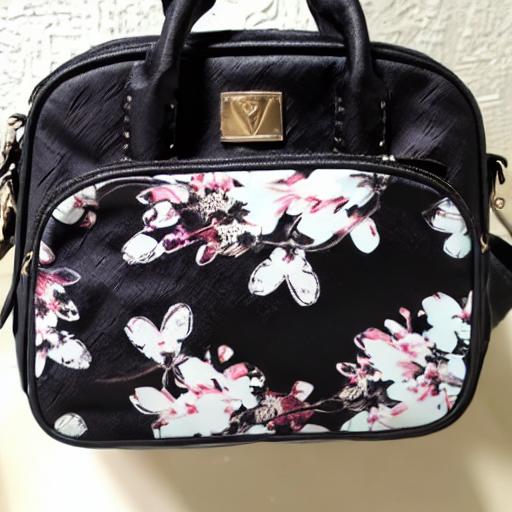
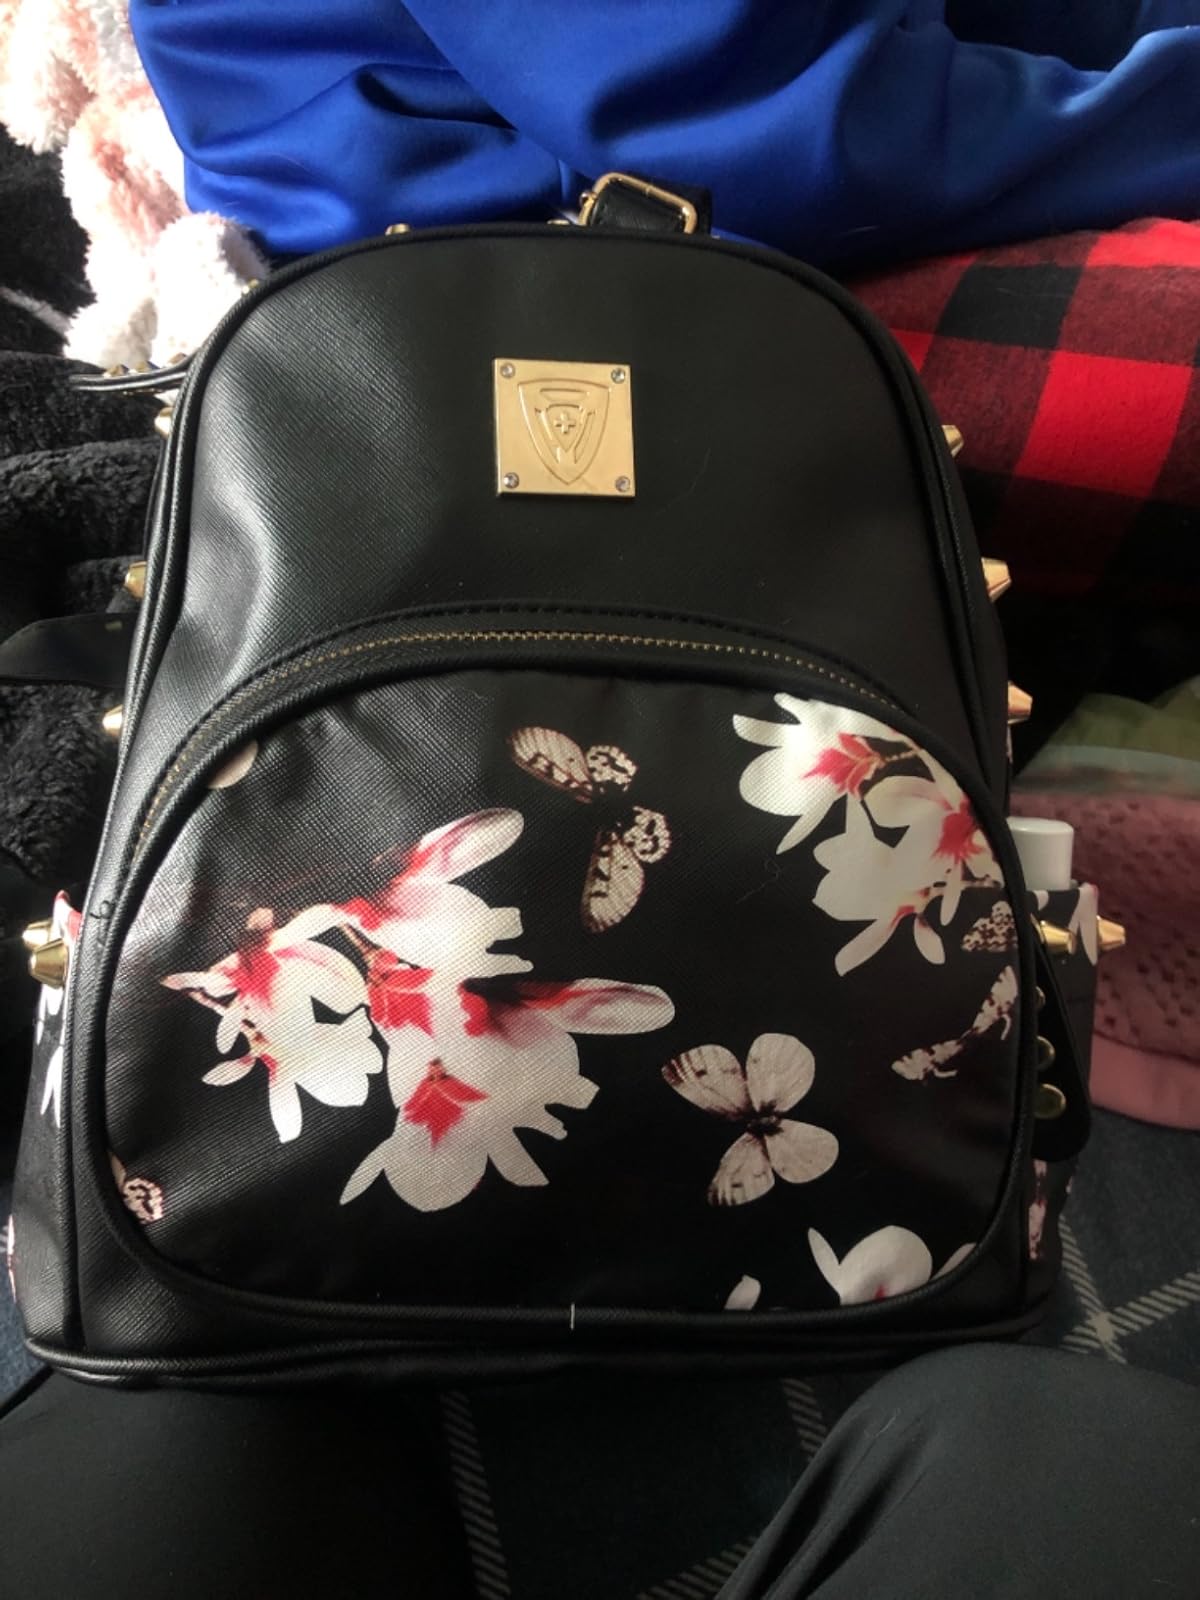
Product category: accessories_handbag
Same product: no